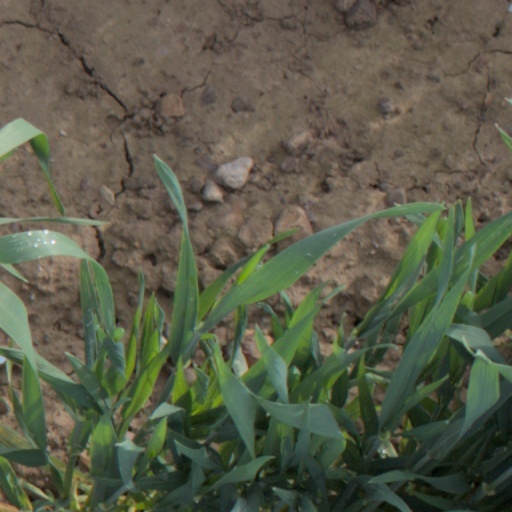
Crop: wheat